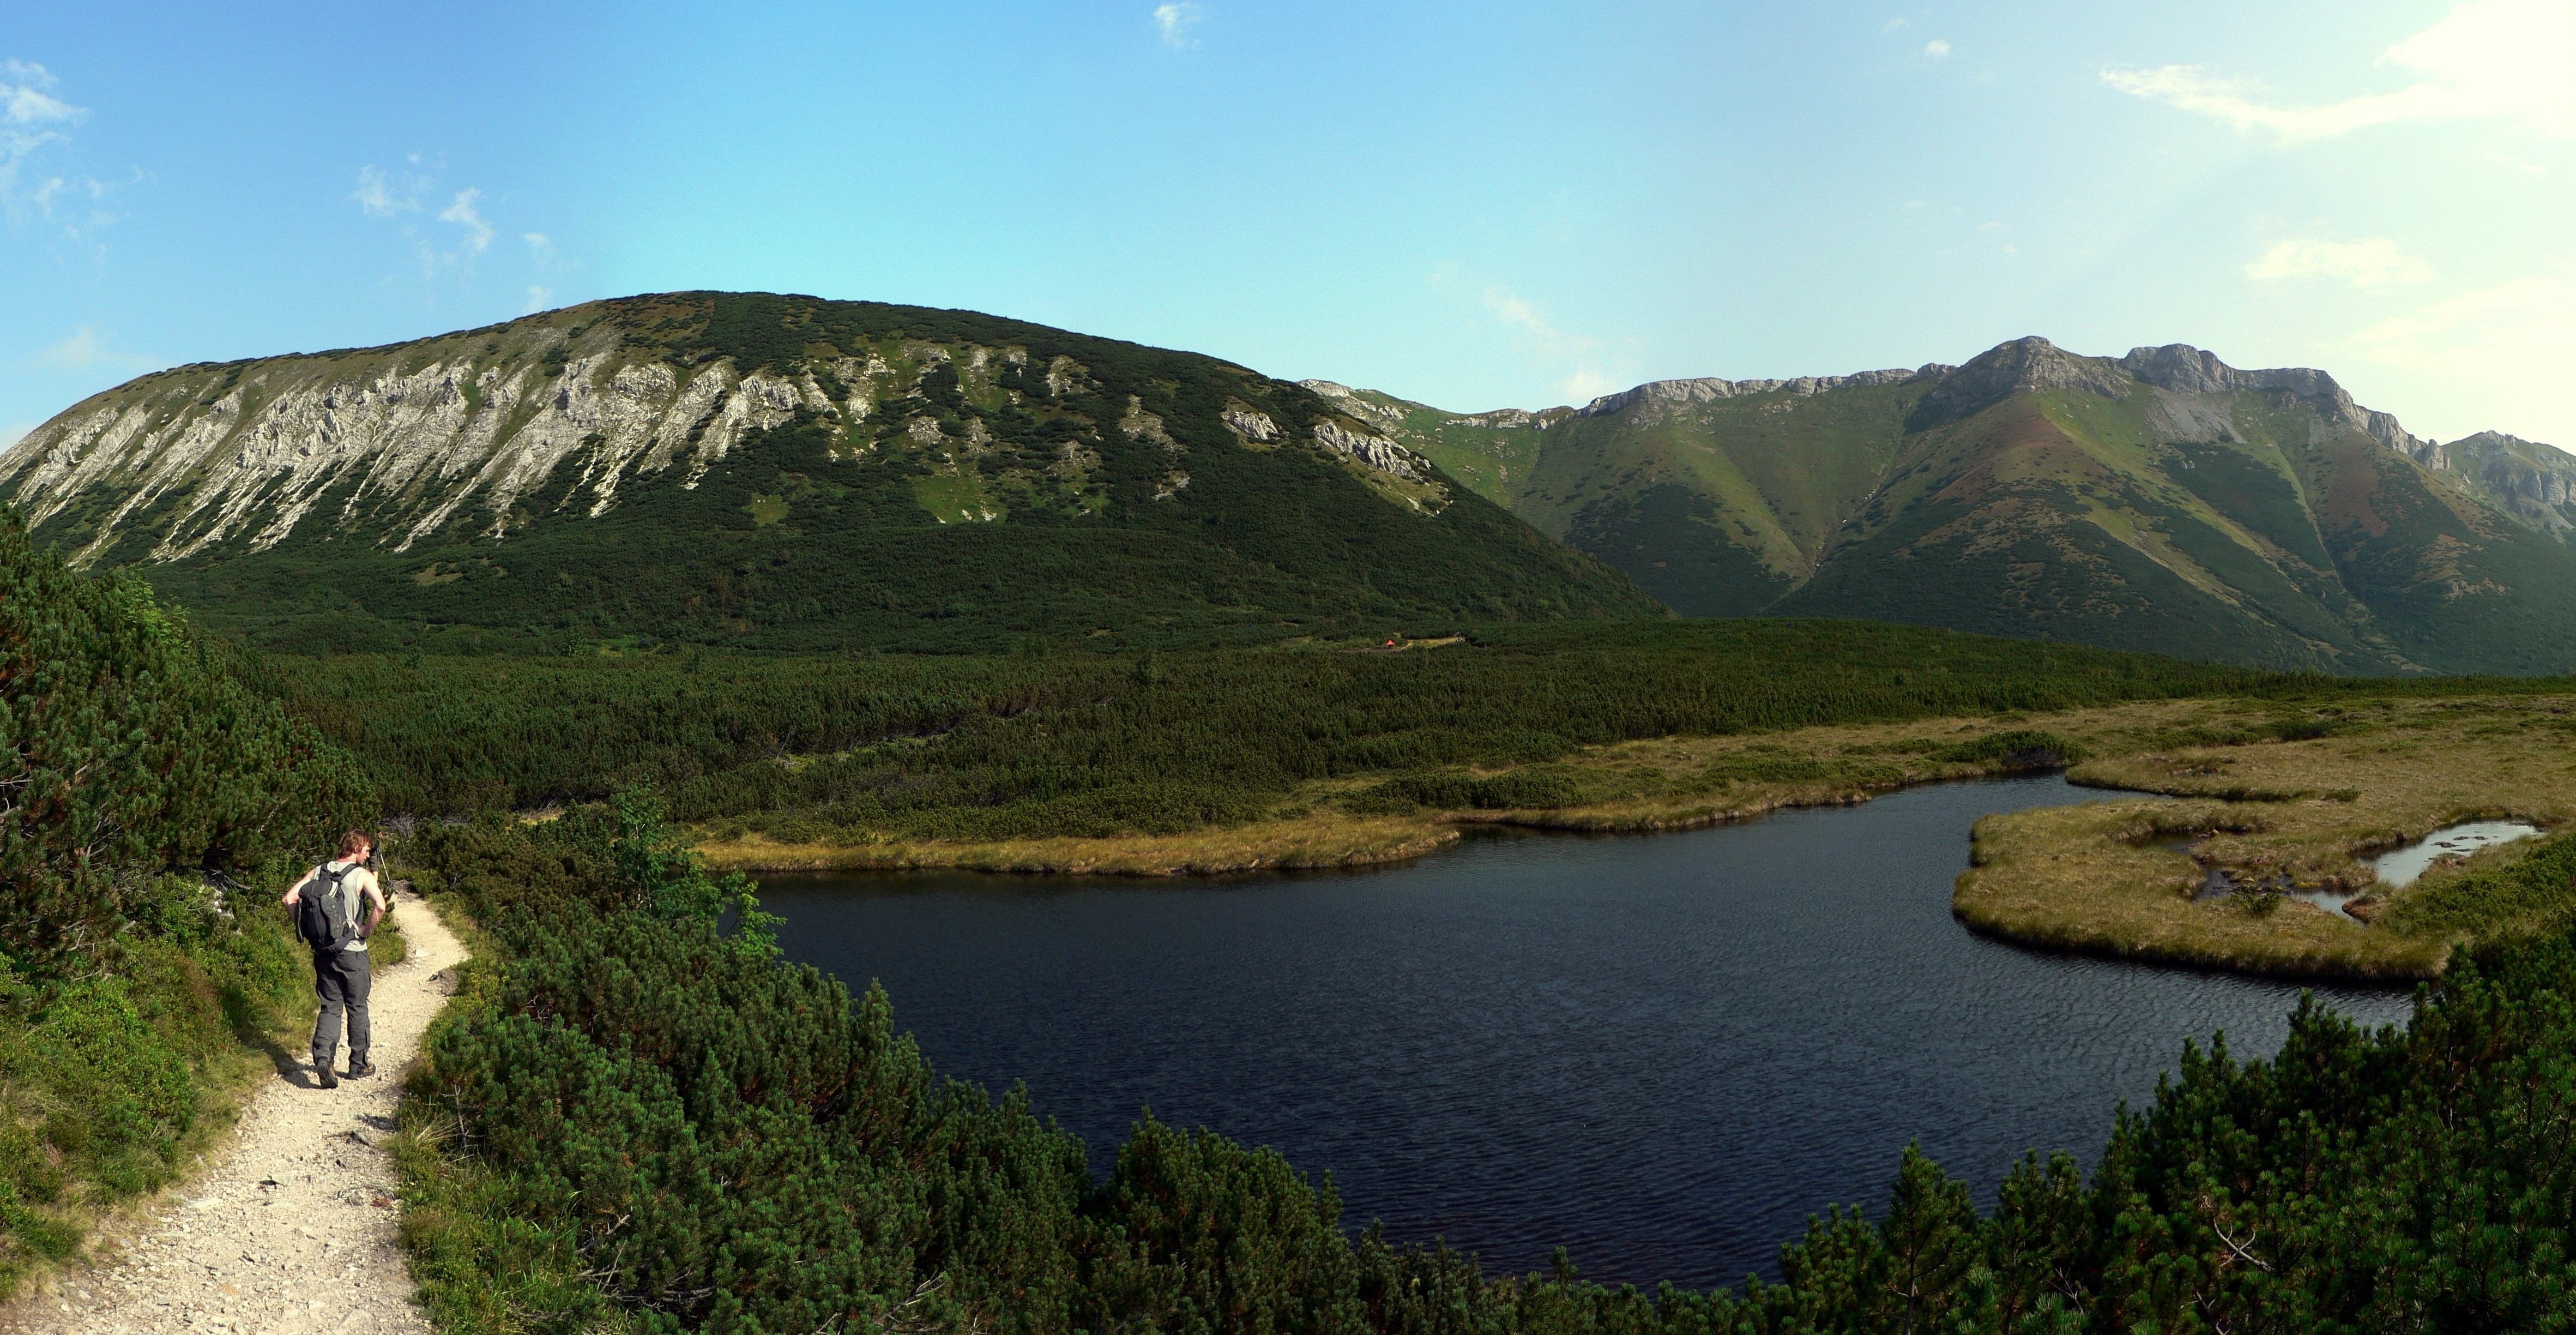
landscape, wilderness, mountain, meadow, hill, lake, mountain range, fjord, reservoir, tourism, highland, ridge, mountains, grassland, plateau, fell, loch, ecosystem, slovakia, landform, tarn, high tatras, vysok tatry, belianske tatry, triangular tarn, mountainous landforms